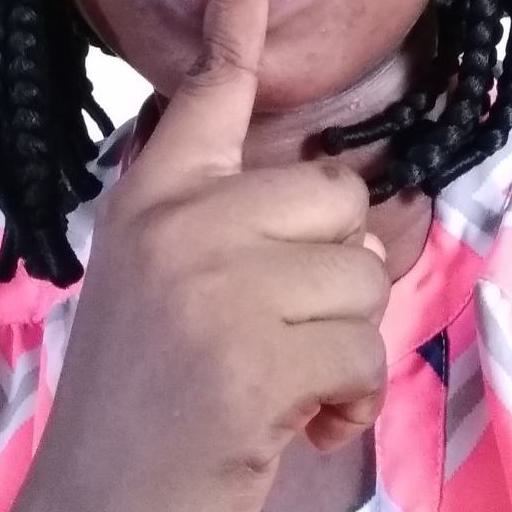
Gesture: mute